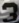
Number: 3